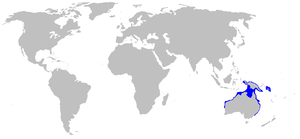
Le Requin-chabot ocellé vit dans le Pacifique ouest, de 1 à 26°Sud et de la surface à -50 mètres. Il atteint parfois 1,10 mètre de long.